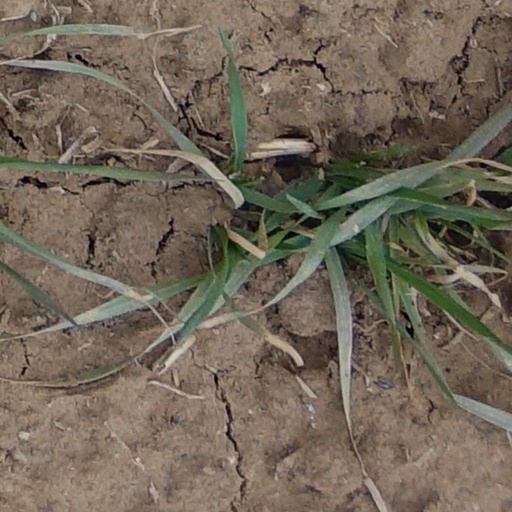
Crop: wheat